Danko Lazović

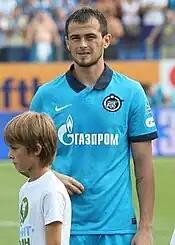
Lazović in the Zenit shirt ahead of a match

On 3 March 2010, Zenit Saint Petersburg completed the transfer of the striker from PSV for nearly €5 million. After the deal, PSV general director Jan Reker said, "Danko Lazović told us about the interest of Zenit about a week ago. We've since discussed his situation several times and have eventually decided to cash in on him."